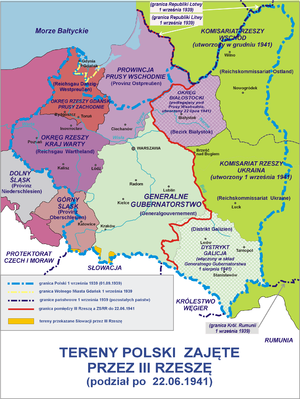
Selon l'arrangement qui venait d’être conclu entre Hitler et Staline à la fin août 1939, vers le 15 septembre 1939 soit quelques jours après le début de l'attaque allemande sur la Pologne, qui marqua le début de la Seconde Guerre mondiale, l'Union soviétique, alors alliée de l’Allemagne nazie et profitant de la débandade des forces polonaises, prit à revers ces dernières et pénétra également en Pologne dans le but de prendre possession de ses régions orientales. Ces régions étaient dénommées « Kresy » par les Polonais. L'Union soviétique annexa ainsi des territoires d’une superficie de 201 015 km², soit plus de la moitié du territoire polonais d’avant-guerre : ils abritaient une population de 13,3 millions d’habitants dont des Biélorusses, des Ukrainiens, des Polonais, des Juifs, des Tchèques et d’autres nationalités.